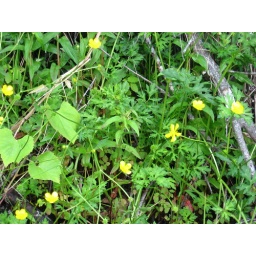
flowers just behind Eva's house in Yarmouth, Maine